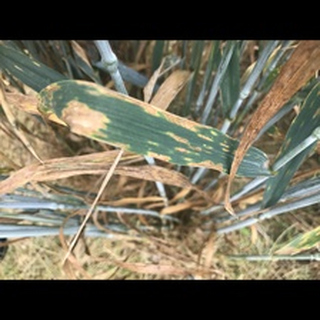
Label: wheat_septoria